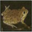
Label: frog